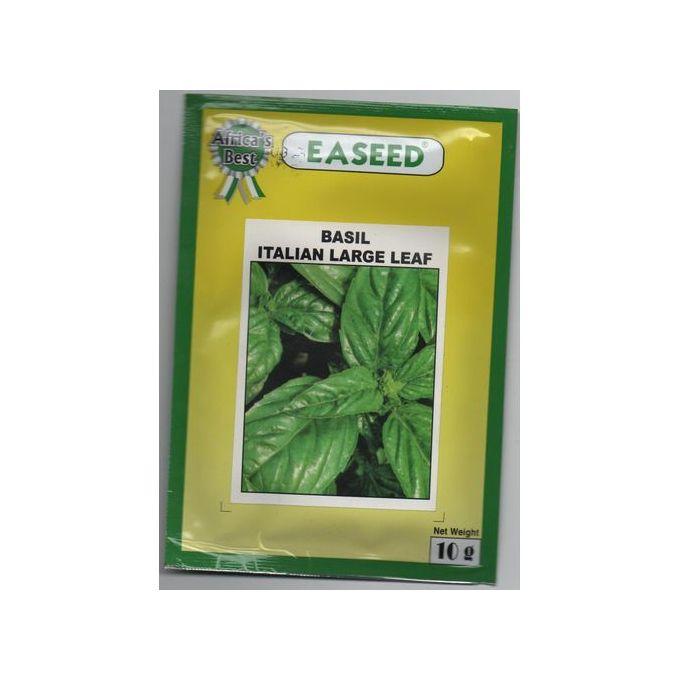
Mandhari ya msitu wenye miti midogo na mikubwa ya kijani na vichaka na nyasi fupi, na katikati ya msitu huo kukionekana njia ya waenda kwa miguu inayoelekea katika bonde.